Rest Bay

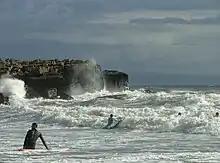
Surfing at Rest Bay

Rest Bay is a bay and beach near Porthcawl on the coast of Bridgend County Borough, Wales.